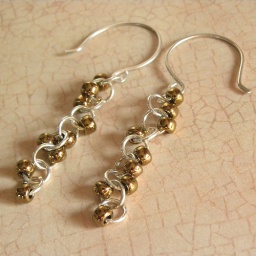
Bronze coloured glass beads adorn sterling silver jump rings in this simple cable chainmaille weave.Sterling earwires formed by me.